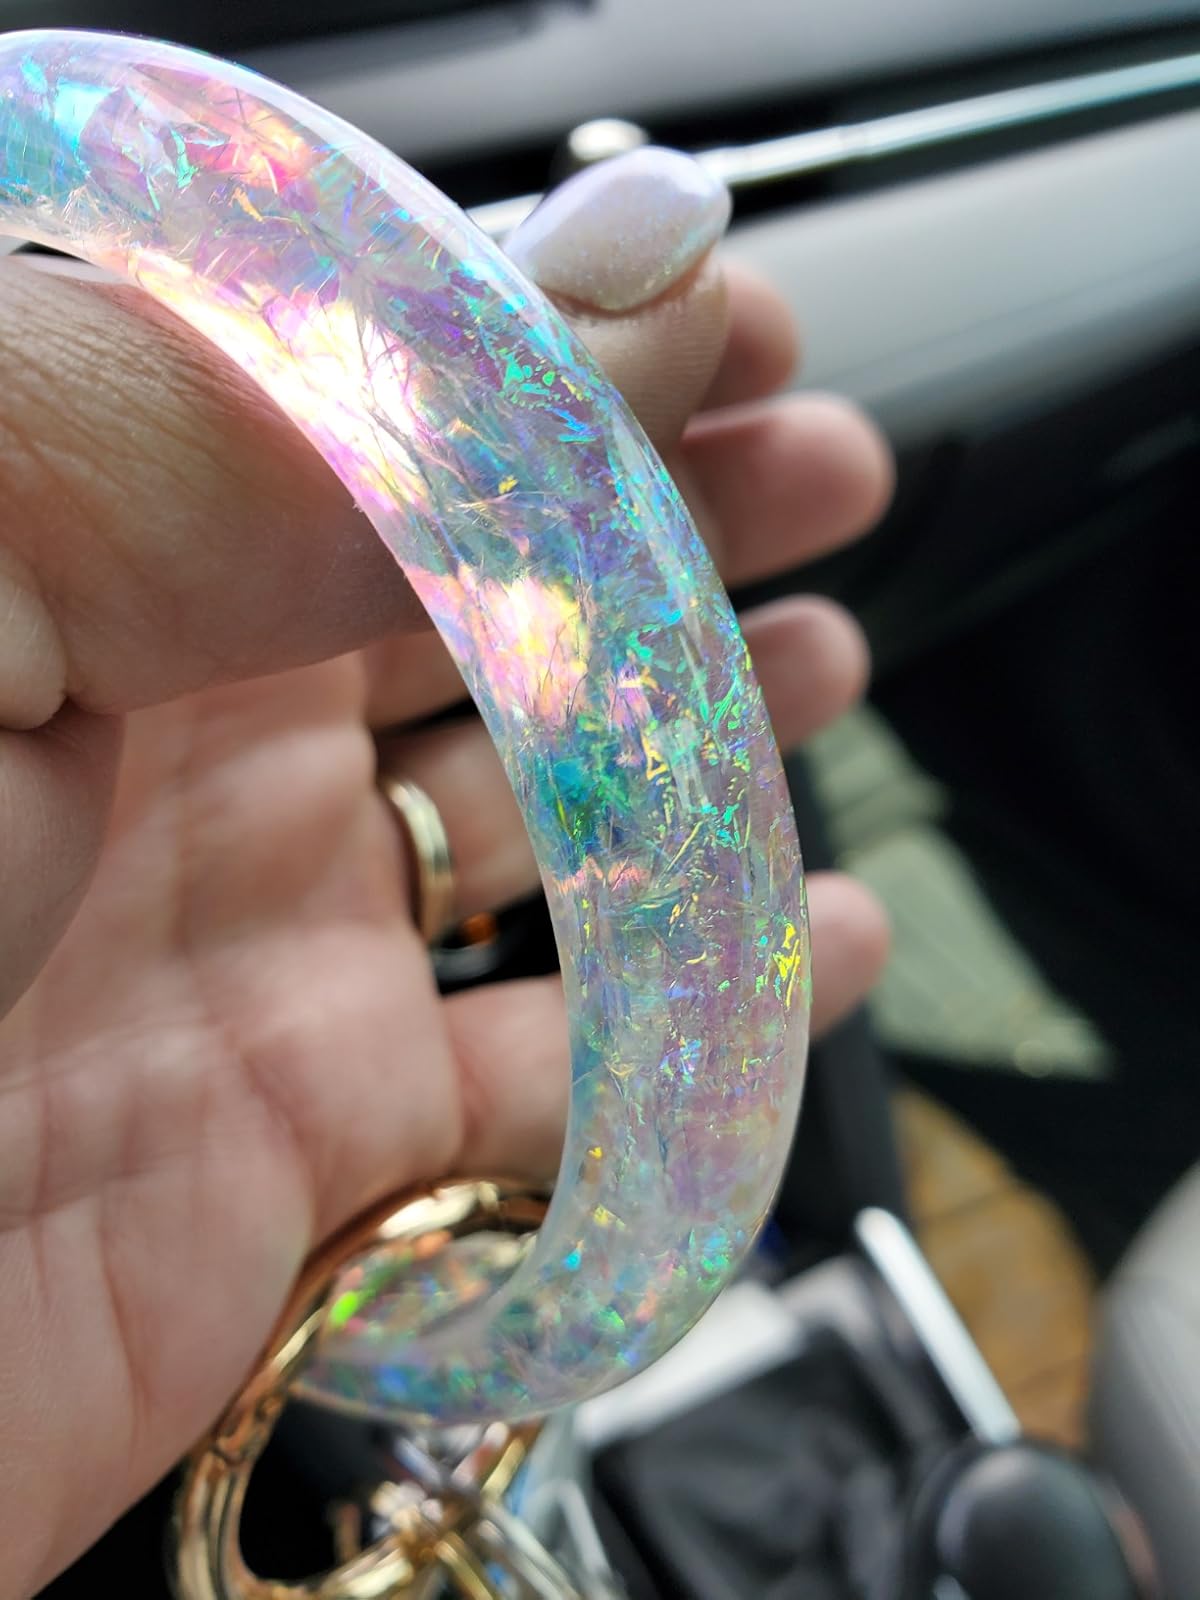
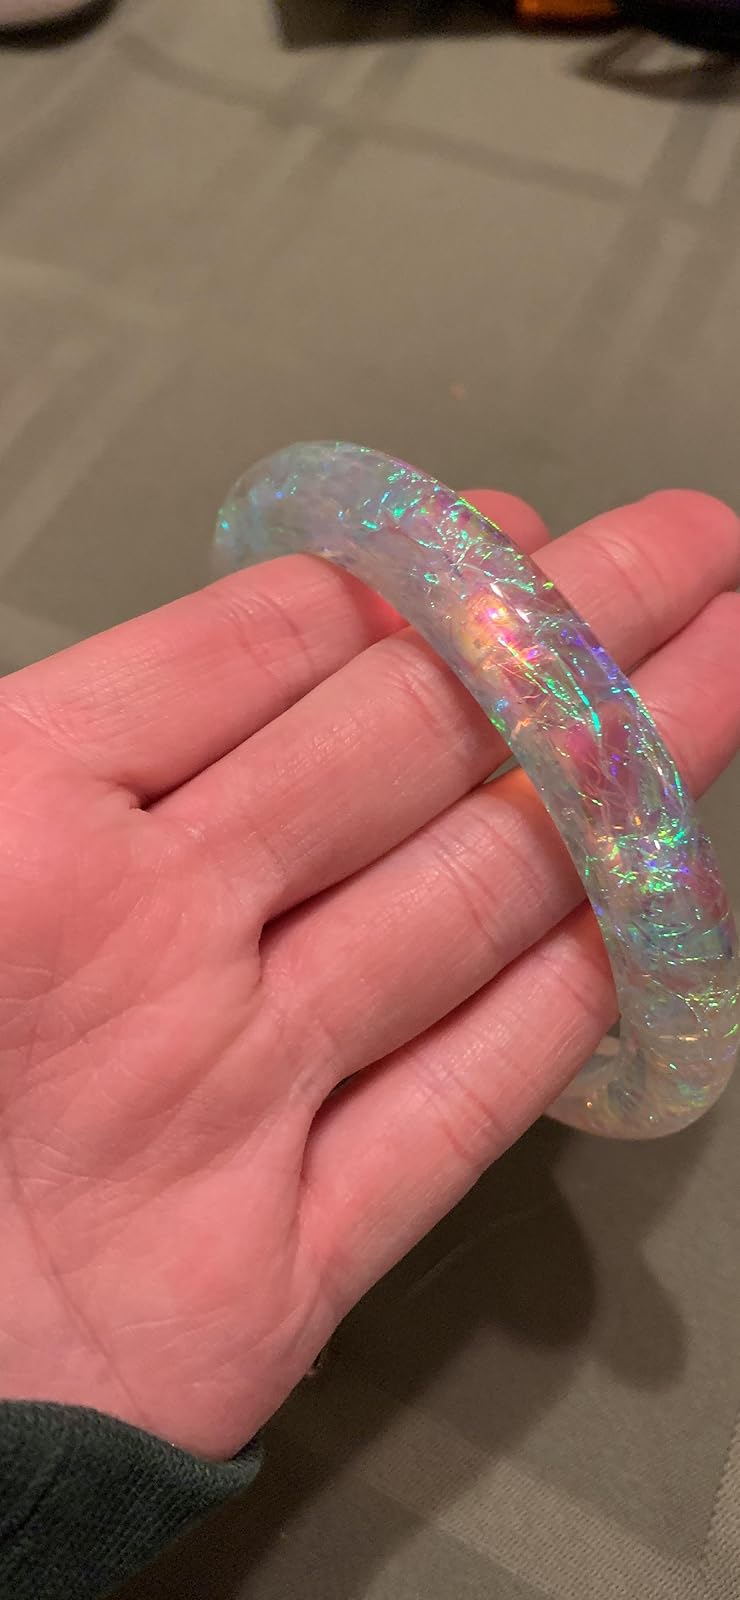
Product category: accessories_keychain
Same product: yes